West Side (San Francisco)

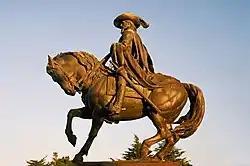
Juan Bautista de Anza, founder of the city of San Francisco

By the turn of the century, most neighborhoods on the West Side consisted mainly of white working class families of Irish descent. Many Irish families moved westward from South of Market and the Mission District, seeking quieter, suburban-style communities. Catholic parishes and schools, such as St. Ignatius College Preparatory and St. Anne of the Sunset, became cultural anchors for the Irish community.